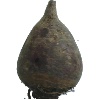
Label: beetroot